John Mandeville (Land Leaguer)

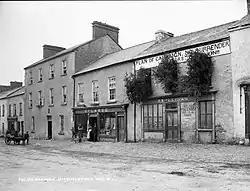
O'Sullivan's pub, the headquarters of Mandeville's Plan of Campaign in Mitchelstown

Mandeville was a farmer, working a 200-acre freehold farm, a mile outside Mitchelstown, County Cork. The land had been ceded to his mother by his uncle, John O'Mahony, in 1853 before he emigrated to the United States. The local economy of the time was suffering from continuous fall in butter prices, and intense resistance at the evictions taking place around Mitchelstown on the Kingston estate in 1881 to 1882 led to unrest and resentment among tenant farmers. Mandeville chaired the local National League branch, and was eager to launch the Plan of Campaign, announced in October 1886, if appeals by tenants for 20% reduction in rent went unheeded. On 11 December 1886, the estate tenantry formally adopted this plan at a meeting in the town. Mandeville oversaw the campaign, which was highly publicised, from O'Sullivan's pub near the town's Royal Irish Constabulary barracks. On 23 February 1887, he organised a demonstration of solidarity by neighbouring farmers and labourers. In May 1887, he was one of the key members who established a boycott of Mitchelstown Castle.